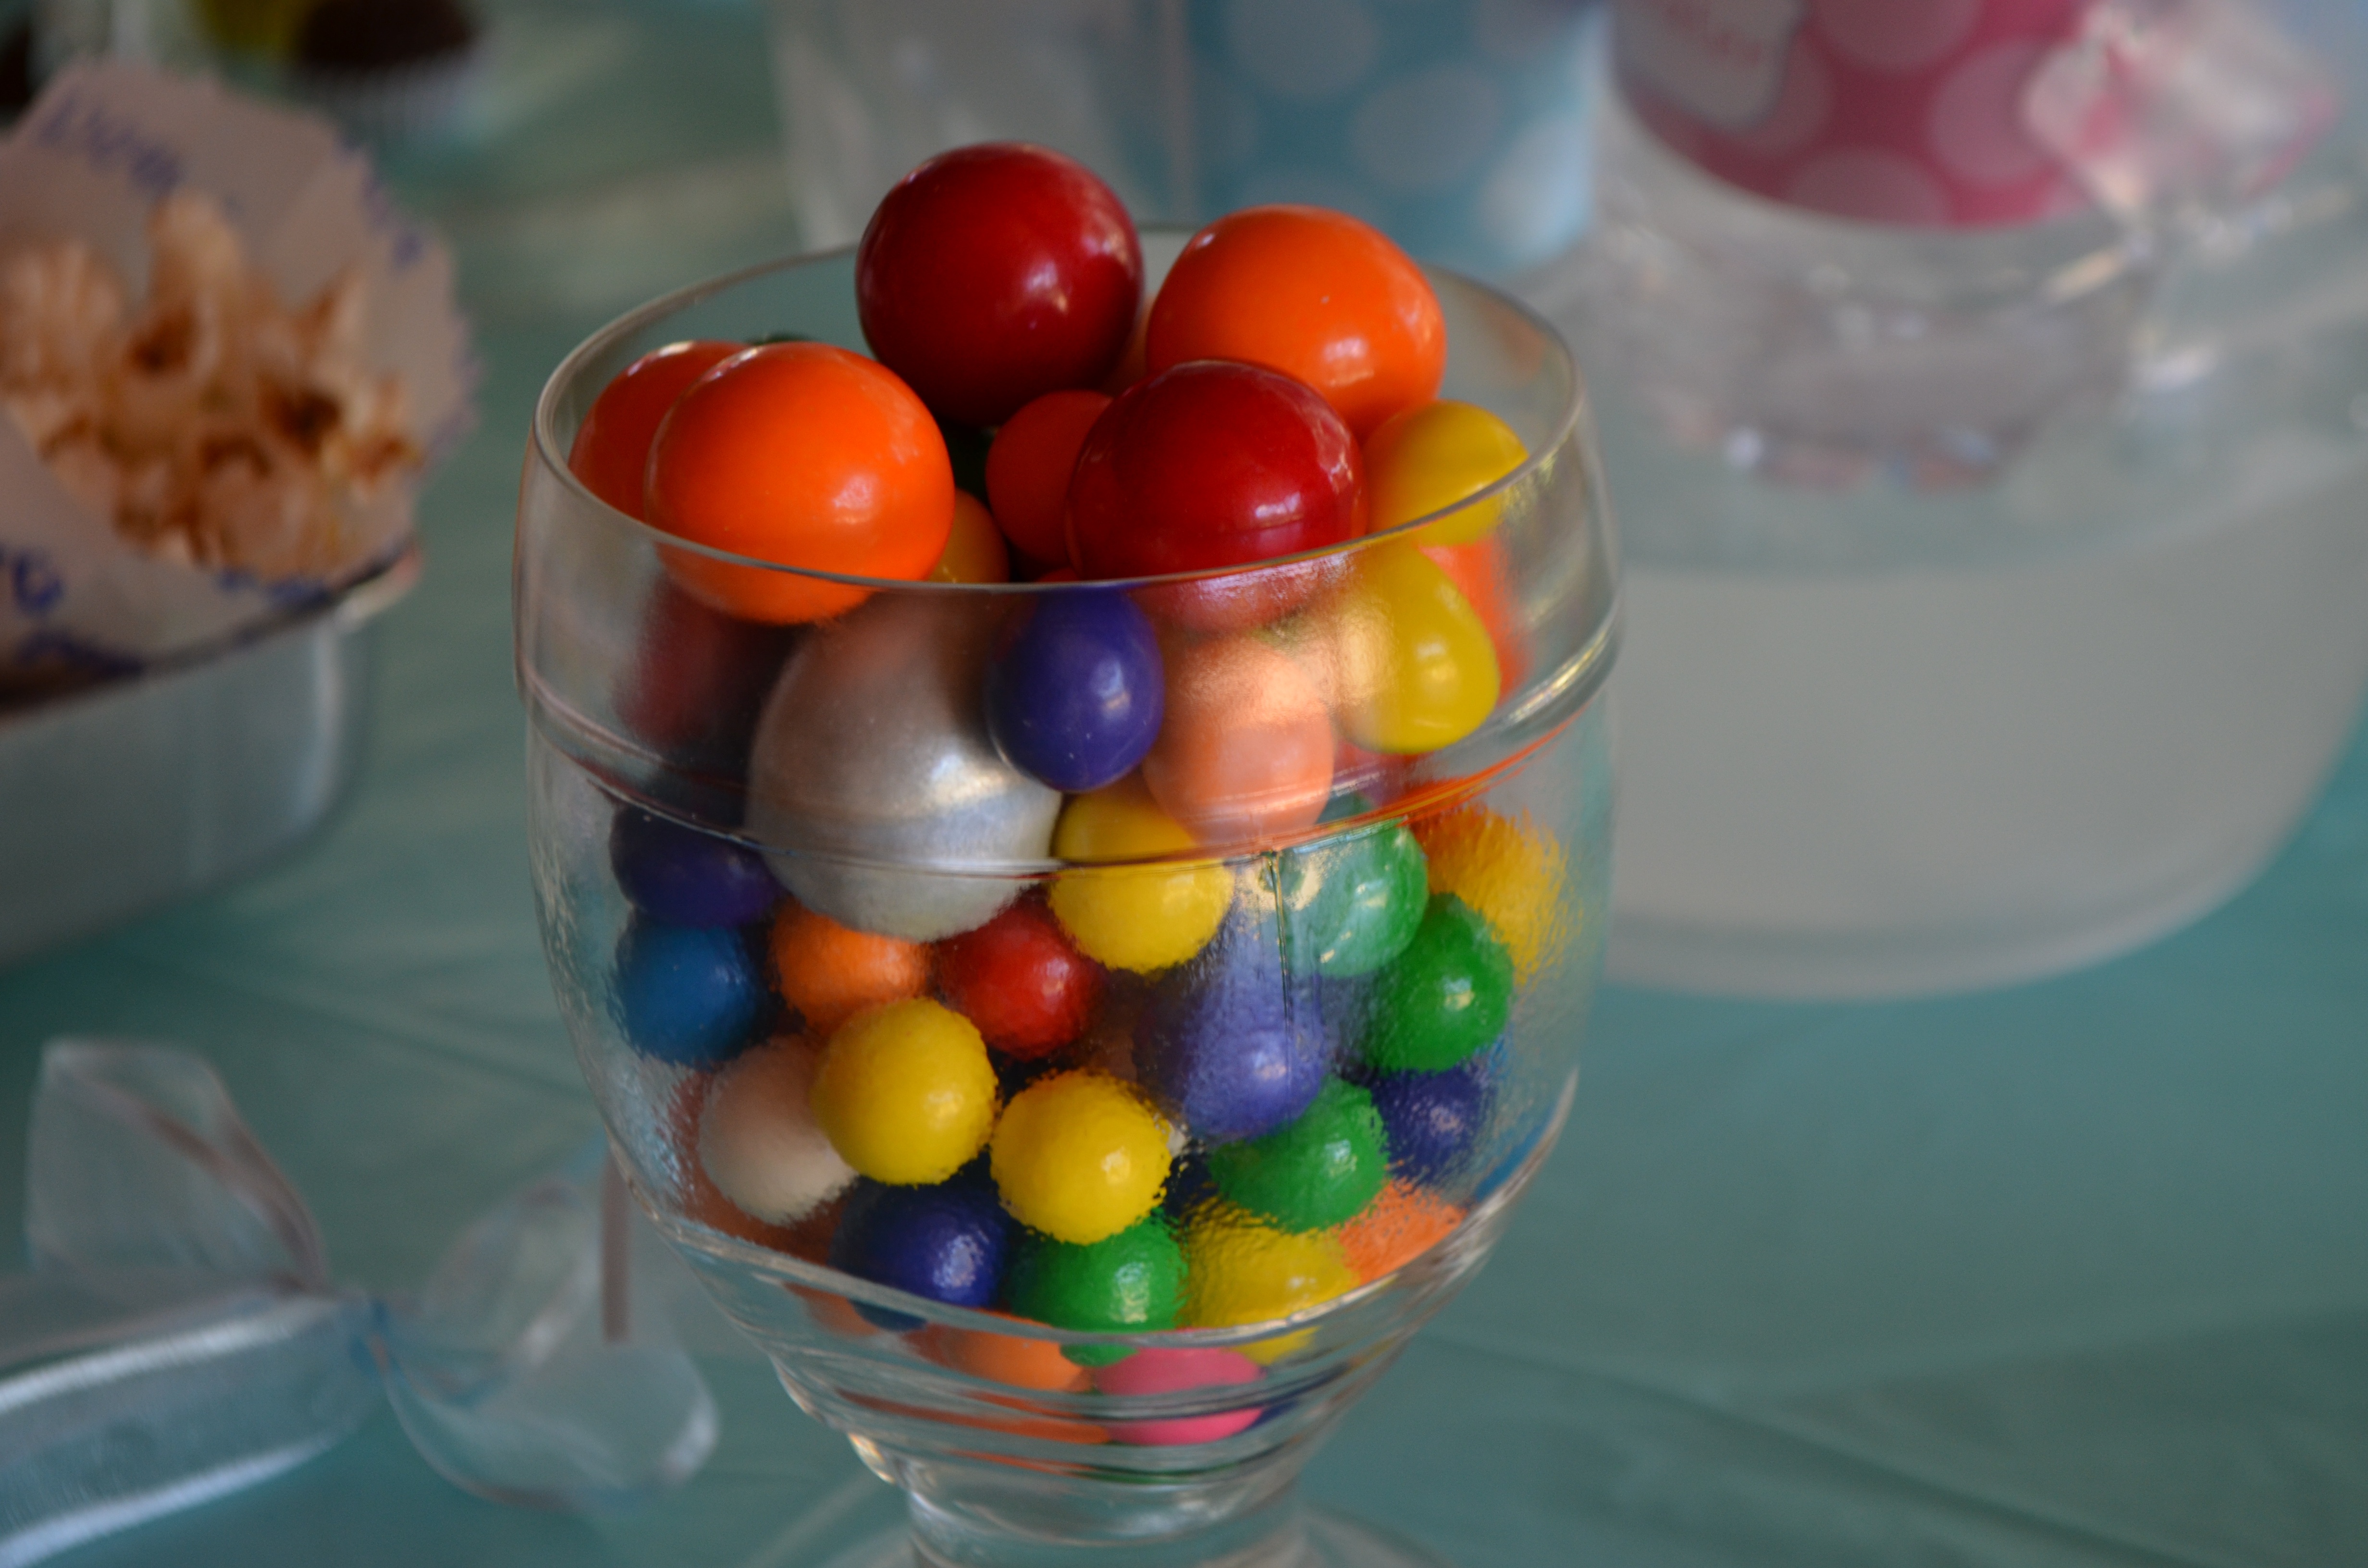
sweet, glass, celebration, decoration, food, color, dessert, toy, sugar, party, candy, birthday, sweetness